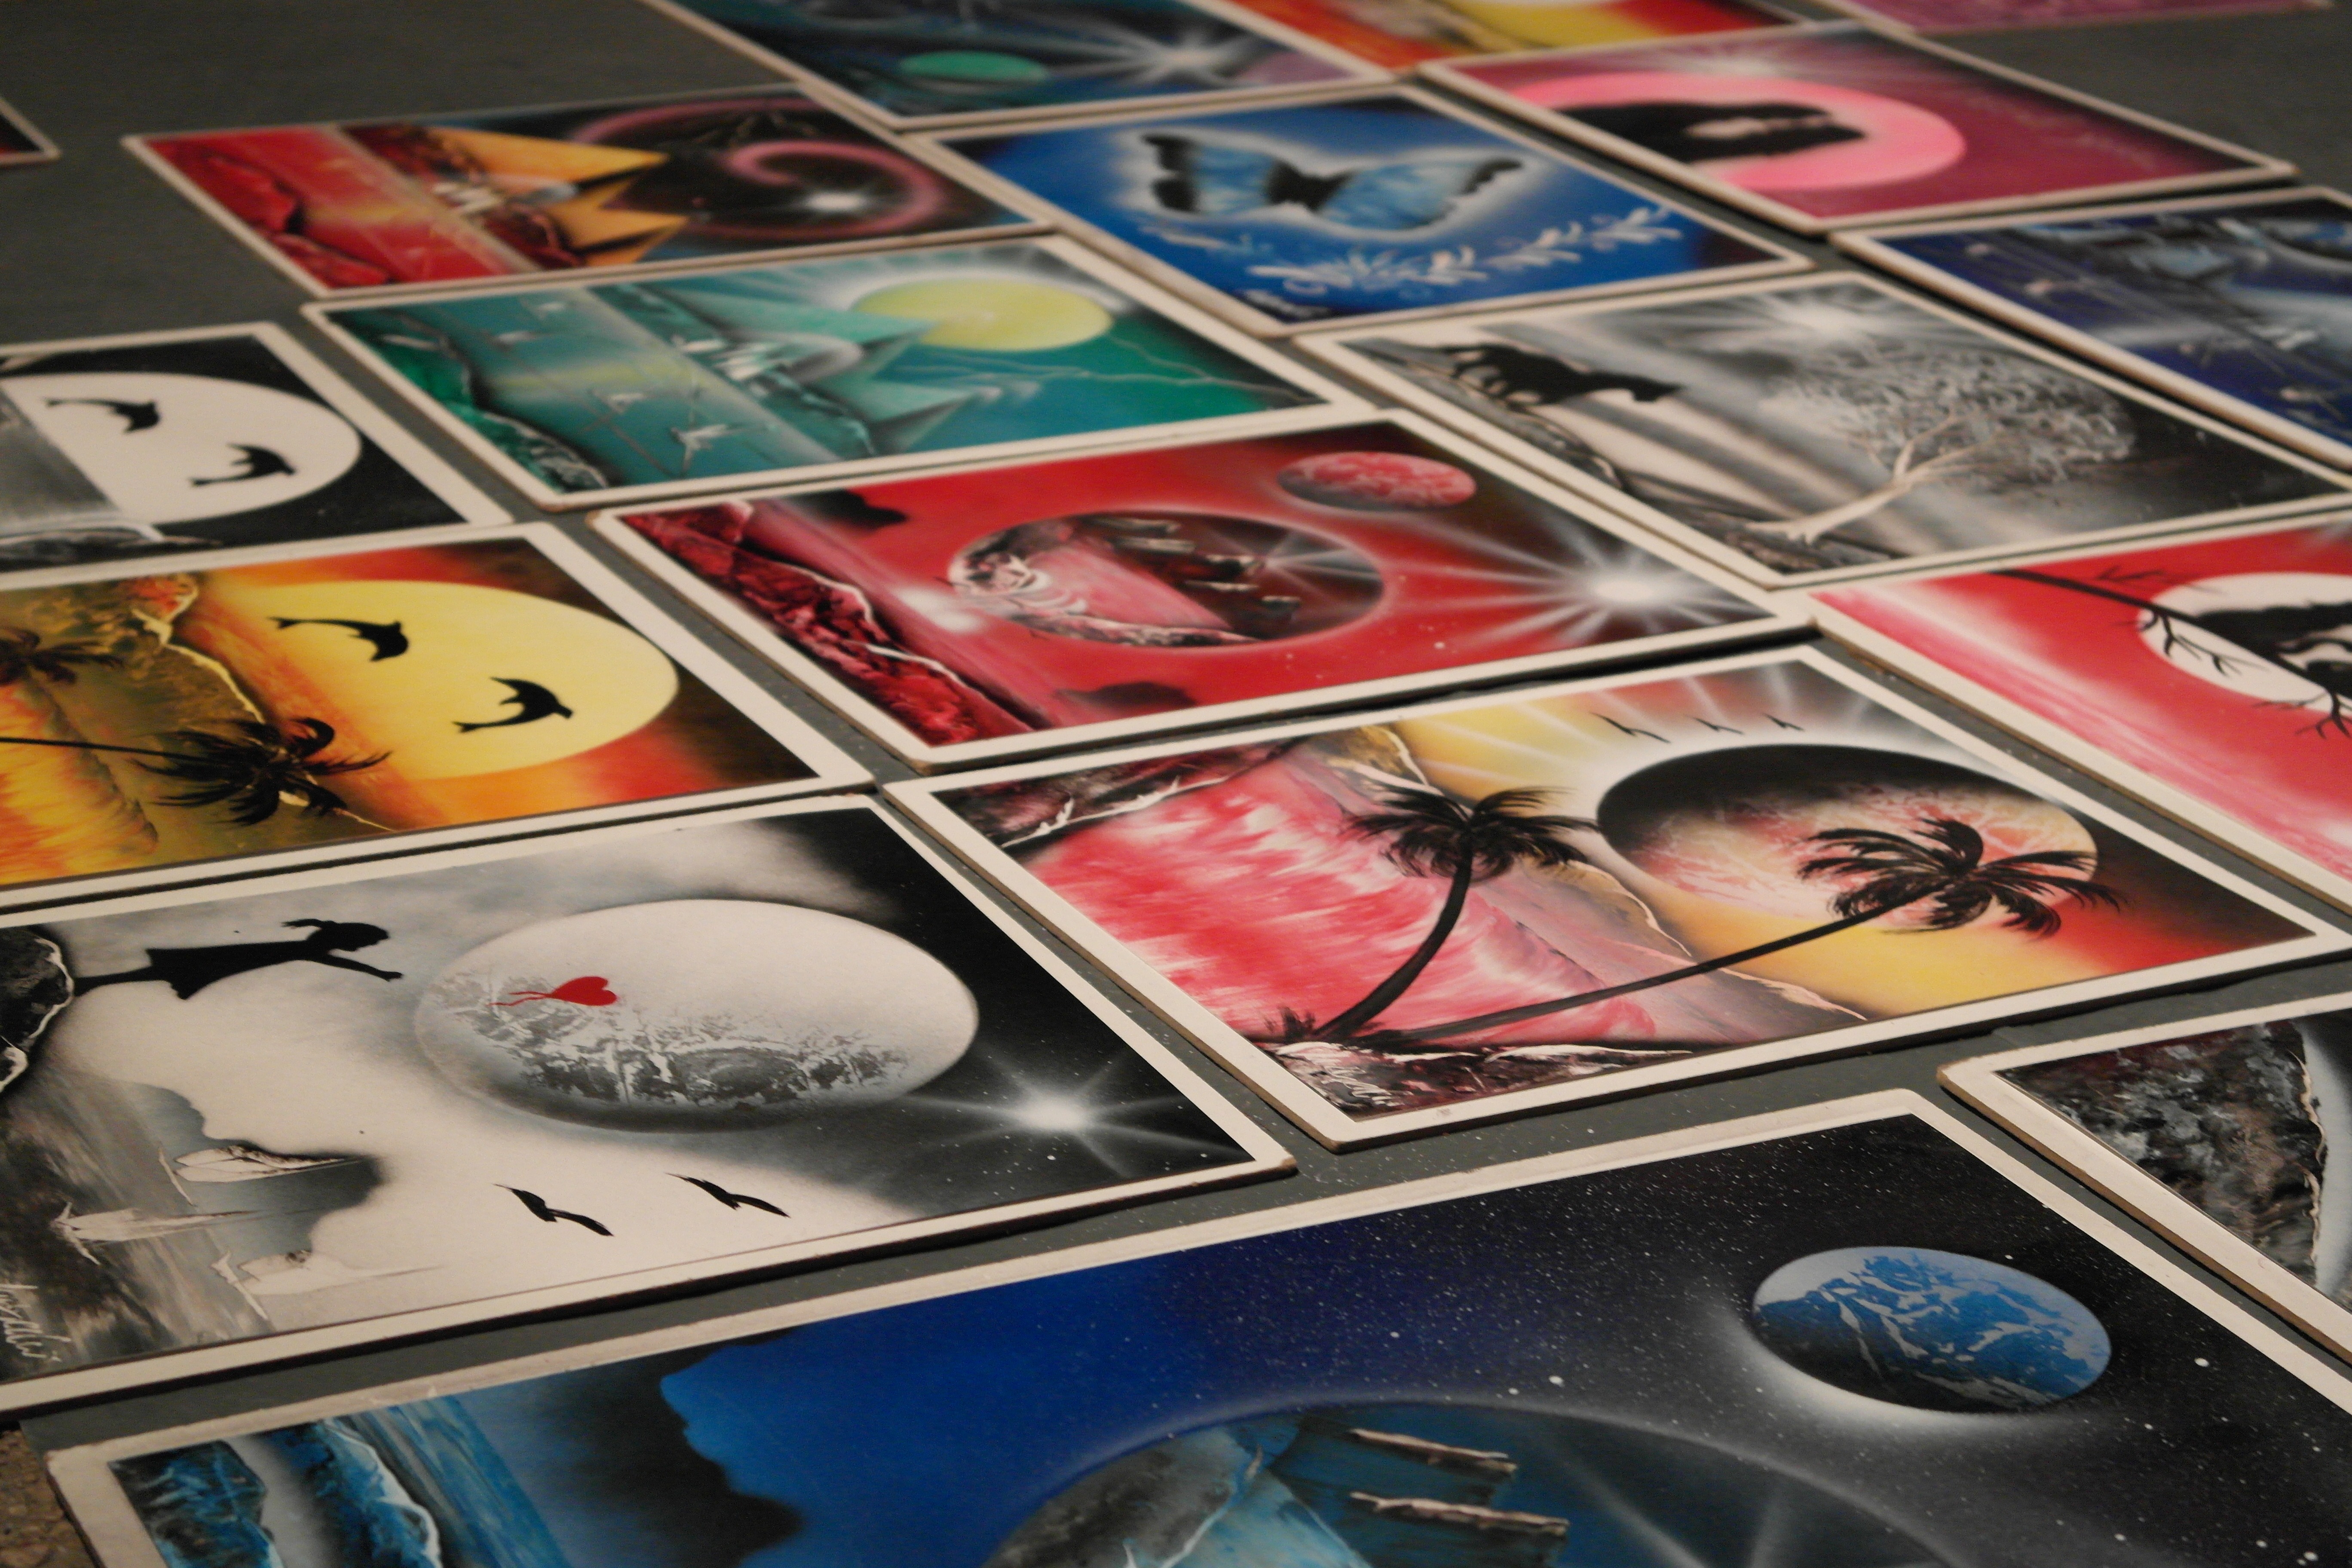
nature, pictures, detail, games, comics, lightness, spray painting